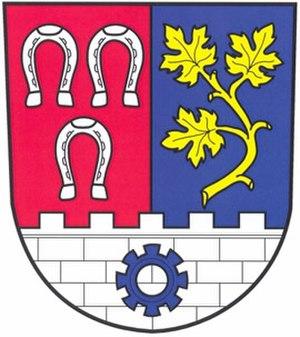
Hostivice est une ville du district de Prague-Ouest, dans la région de Bohême-Centrale, en République tchèque. Sa population s'élevait à 8 788 habitants en 2020.